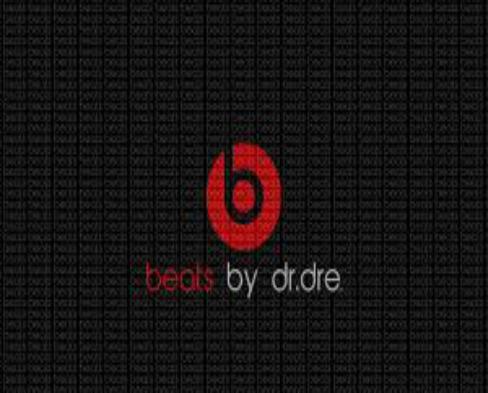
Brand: BEATS BY DRE
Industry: Electronic